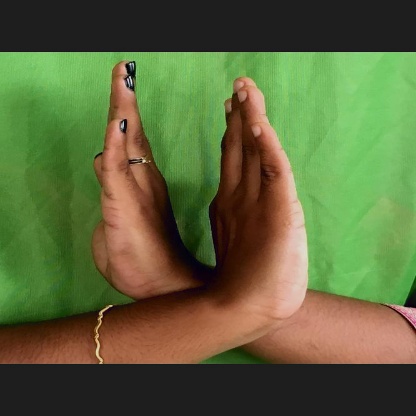
Mudra: Swastikam